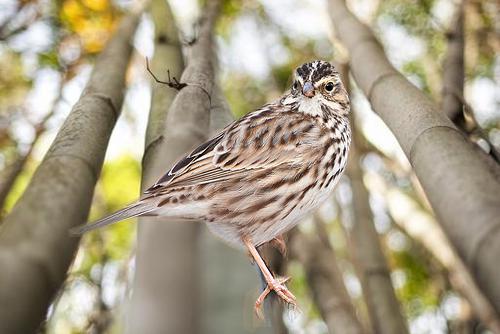
Bird species: Savannah_Sparrow
Bird type: landbird
Background: land